SpongeBob SquarePants (film series)

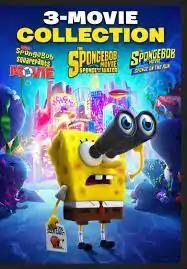
Film collection for the series containing the first three installments

SpongeBob SquarePants is a series of live-action animated adventure comedy films based on the Nickelodeon animated television series of the same name. The films are produced by Nickelodeon Movies and distributed by Paramount Pictures. The films feature the regular television voice cast Tom Kenny, Bill Fagerbakke, Rodger Bumpass, Clancy Brown, Mr. Lawrence, Jill Talley, Carolyn Lawrence, Mary Jo Catlett, and Lori Alan.